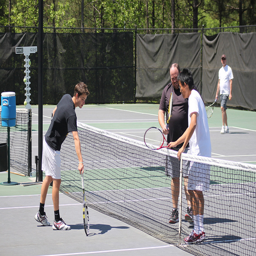
three people with tennis rackets conversing at the net
A group of men standing on top of a tennis court.
4 people are standing around at the tennis courts holding tennis rackets.
a couple of people that are standing on a tennis court
some tennis playes with rackets in a court